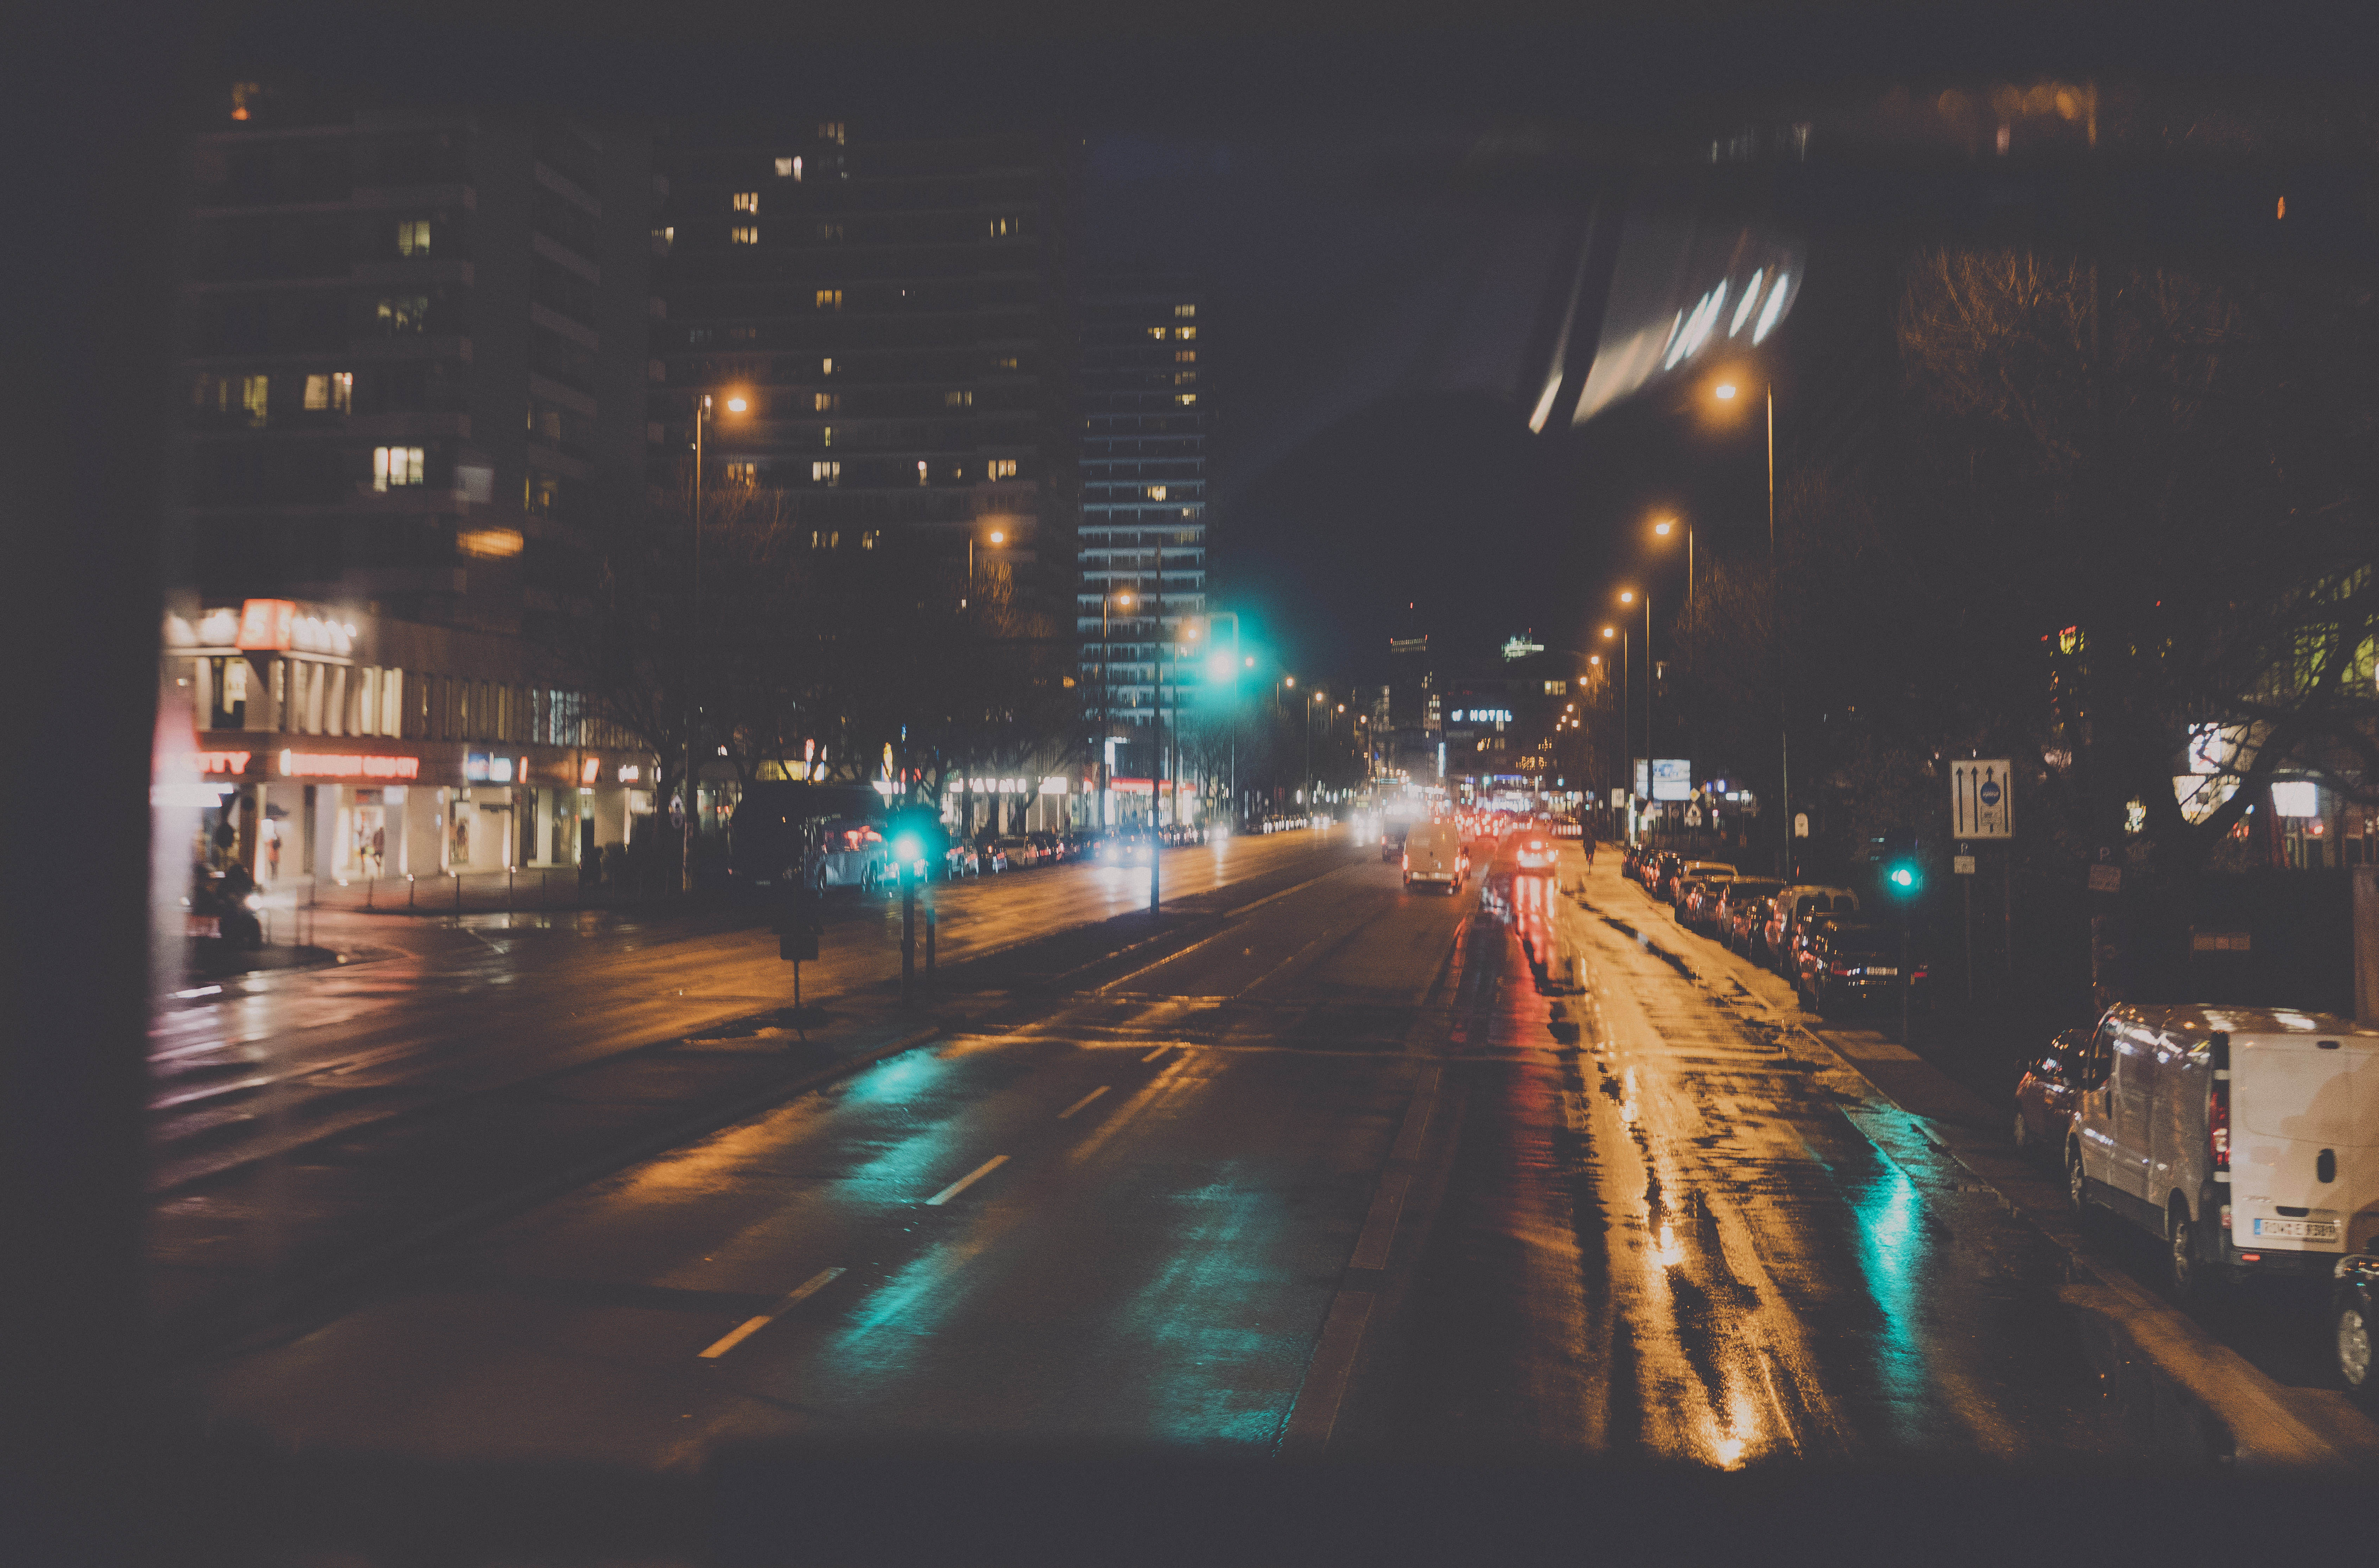
light, bokeh, street, night, vintage, retro, old, city, urban, cityscape, dusk, europe, evening, reflection, color, darkness, art, cool, 35mm, stadt, europa, germany, deutschland, berlin, kunst, sony, heritage, zeiss, strafe, rx1rii, metropolis, urban area